Food web

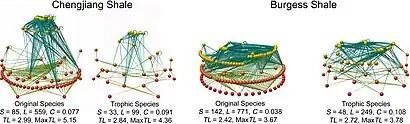
Paleoecological studies can reconstruct fossil food-webs and trophic levels. Primary producers form the base (red spheres), predators at top (yellow spheres), the lines represent feeding links. Original food-webs (left) are simplified (right) by aggregating groups feeding on common prey into coarser grained trophic species.

Within these categories, food webs can be further organized according to the different kinds of ecosystems being investigated. For example, human food webs, agricultural food webs, detrital food webs, marine food webs, aquatic food webs, soil food webs, Arctic (or polar) food webs, terrestrial food webs, and microbial food webs. These characterizations stem from the ecosystem concept, which assumes that the phenomena under investigation (interactions and feedback loops) are sufficient to explain patterns within boundaries, such as the edge of a forest, an island, a shoreline, or some other pronounced physical characteristic.